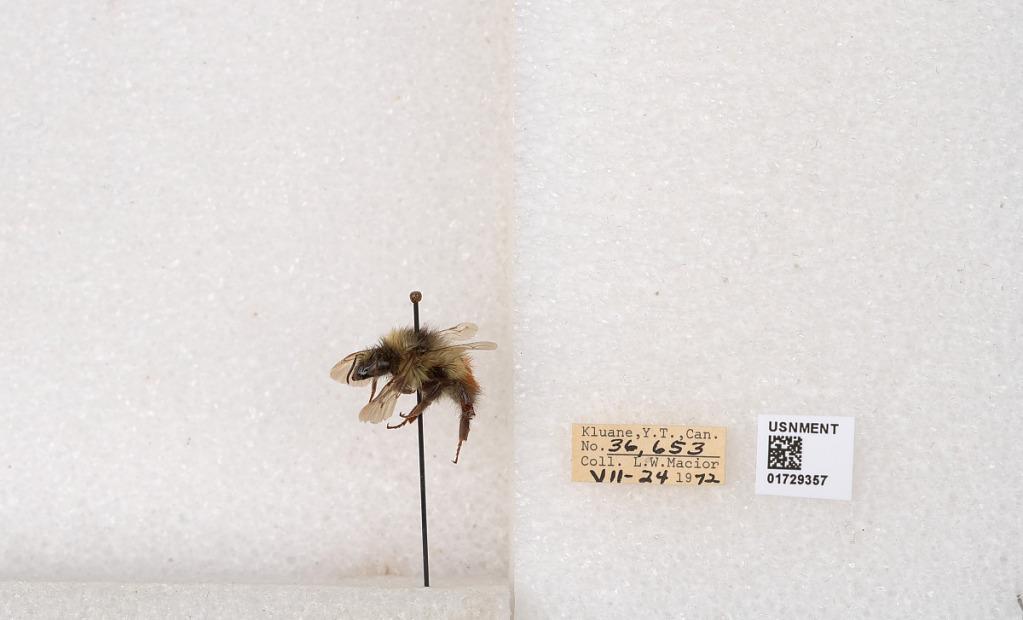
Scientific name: Bombus flavifrons Cresson
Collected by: L. Macior
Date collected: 1972-7-24
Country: Canada
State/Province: Yukon Territory
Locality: Kluane National Park and Reserve
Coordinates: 60.7493, -139.504